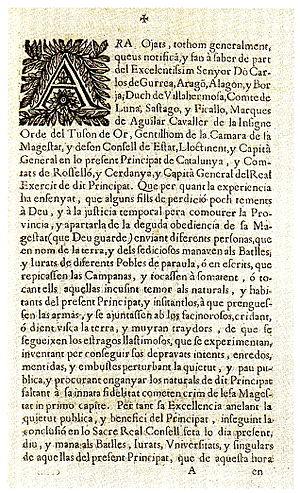
La Révolte des Gorretes ou révolte des Barretines sont les soulèvements paysans de 1687 à 1689 contre les troupes castillanes de Charles II en Catalogne Sud, notamment aux villes des comarques à Osona, Bages et Vallès Oriental.